Robertson Bay

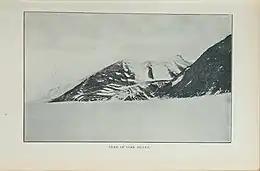
Duke of York Island

Capt. James Ross, in January 1840, applied this name to a cape of the mainland, honoring Sir John Barrow, founder of the Royal Geographic Society, 1830, and Secretary of the Admiralty, 1807-45.